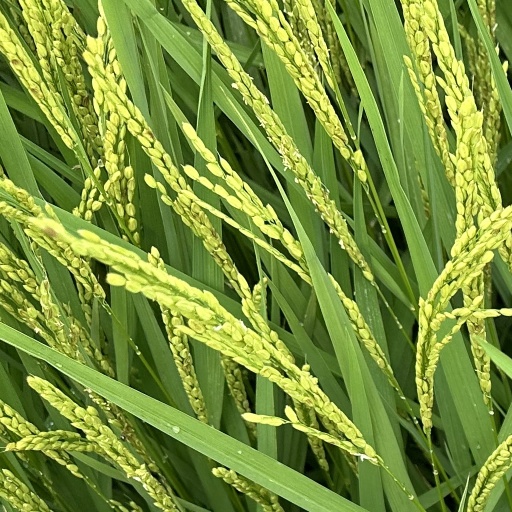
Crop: rice